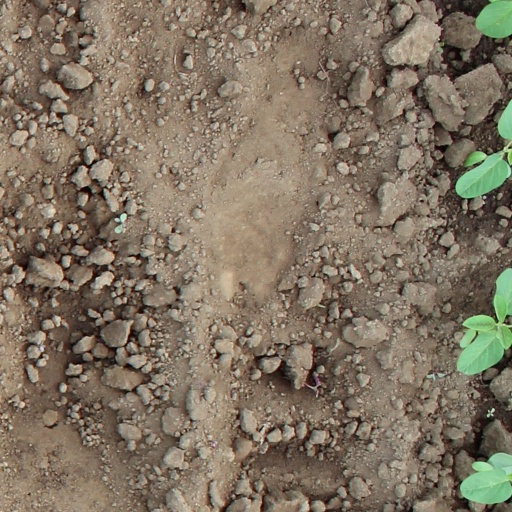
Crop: soybean